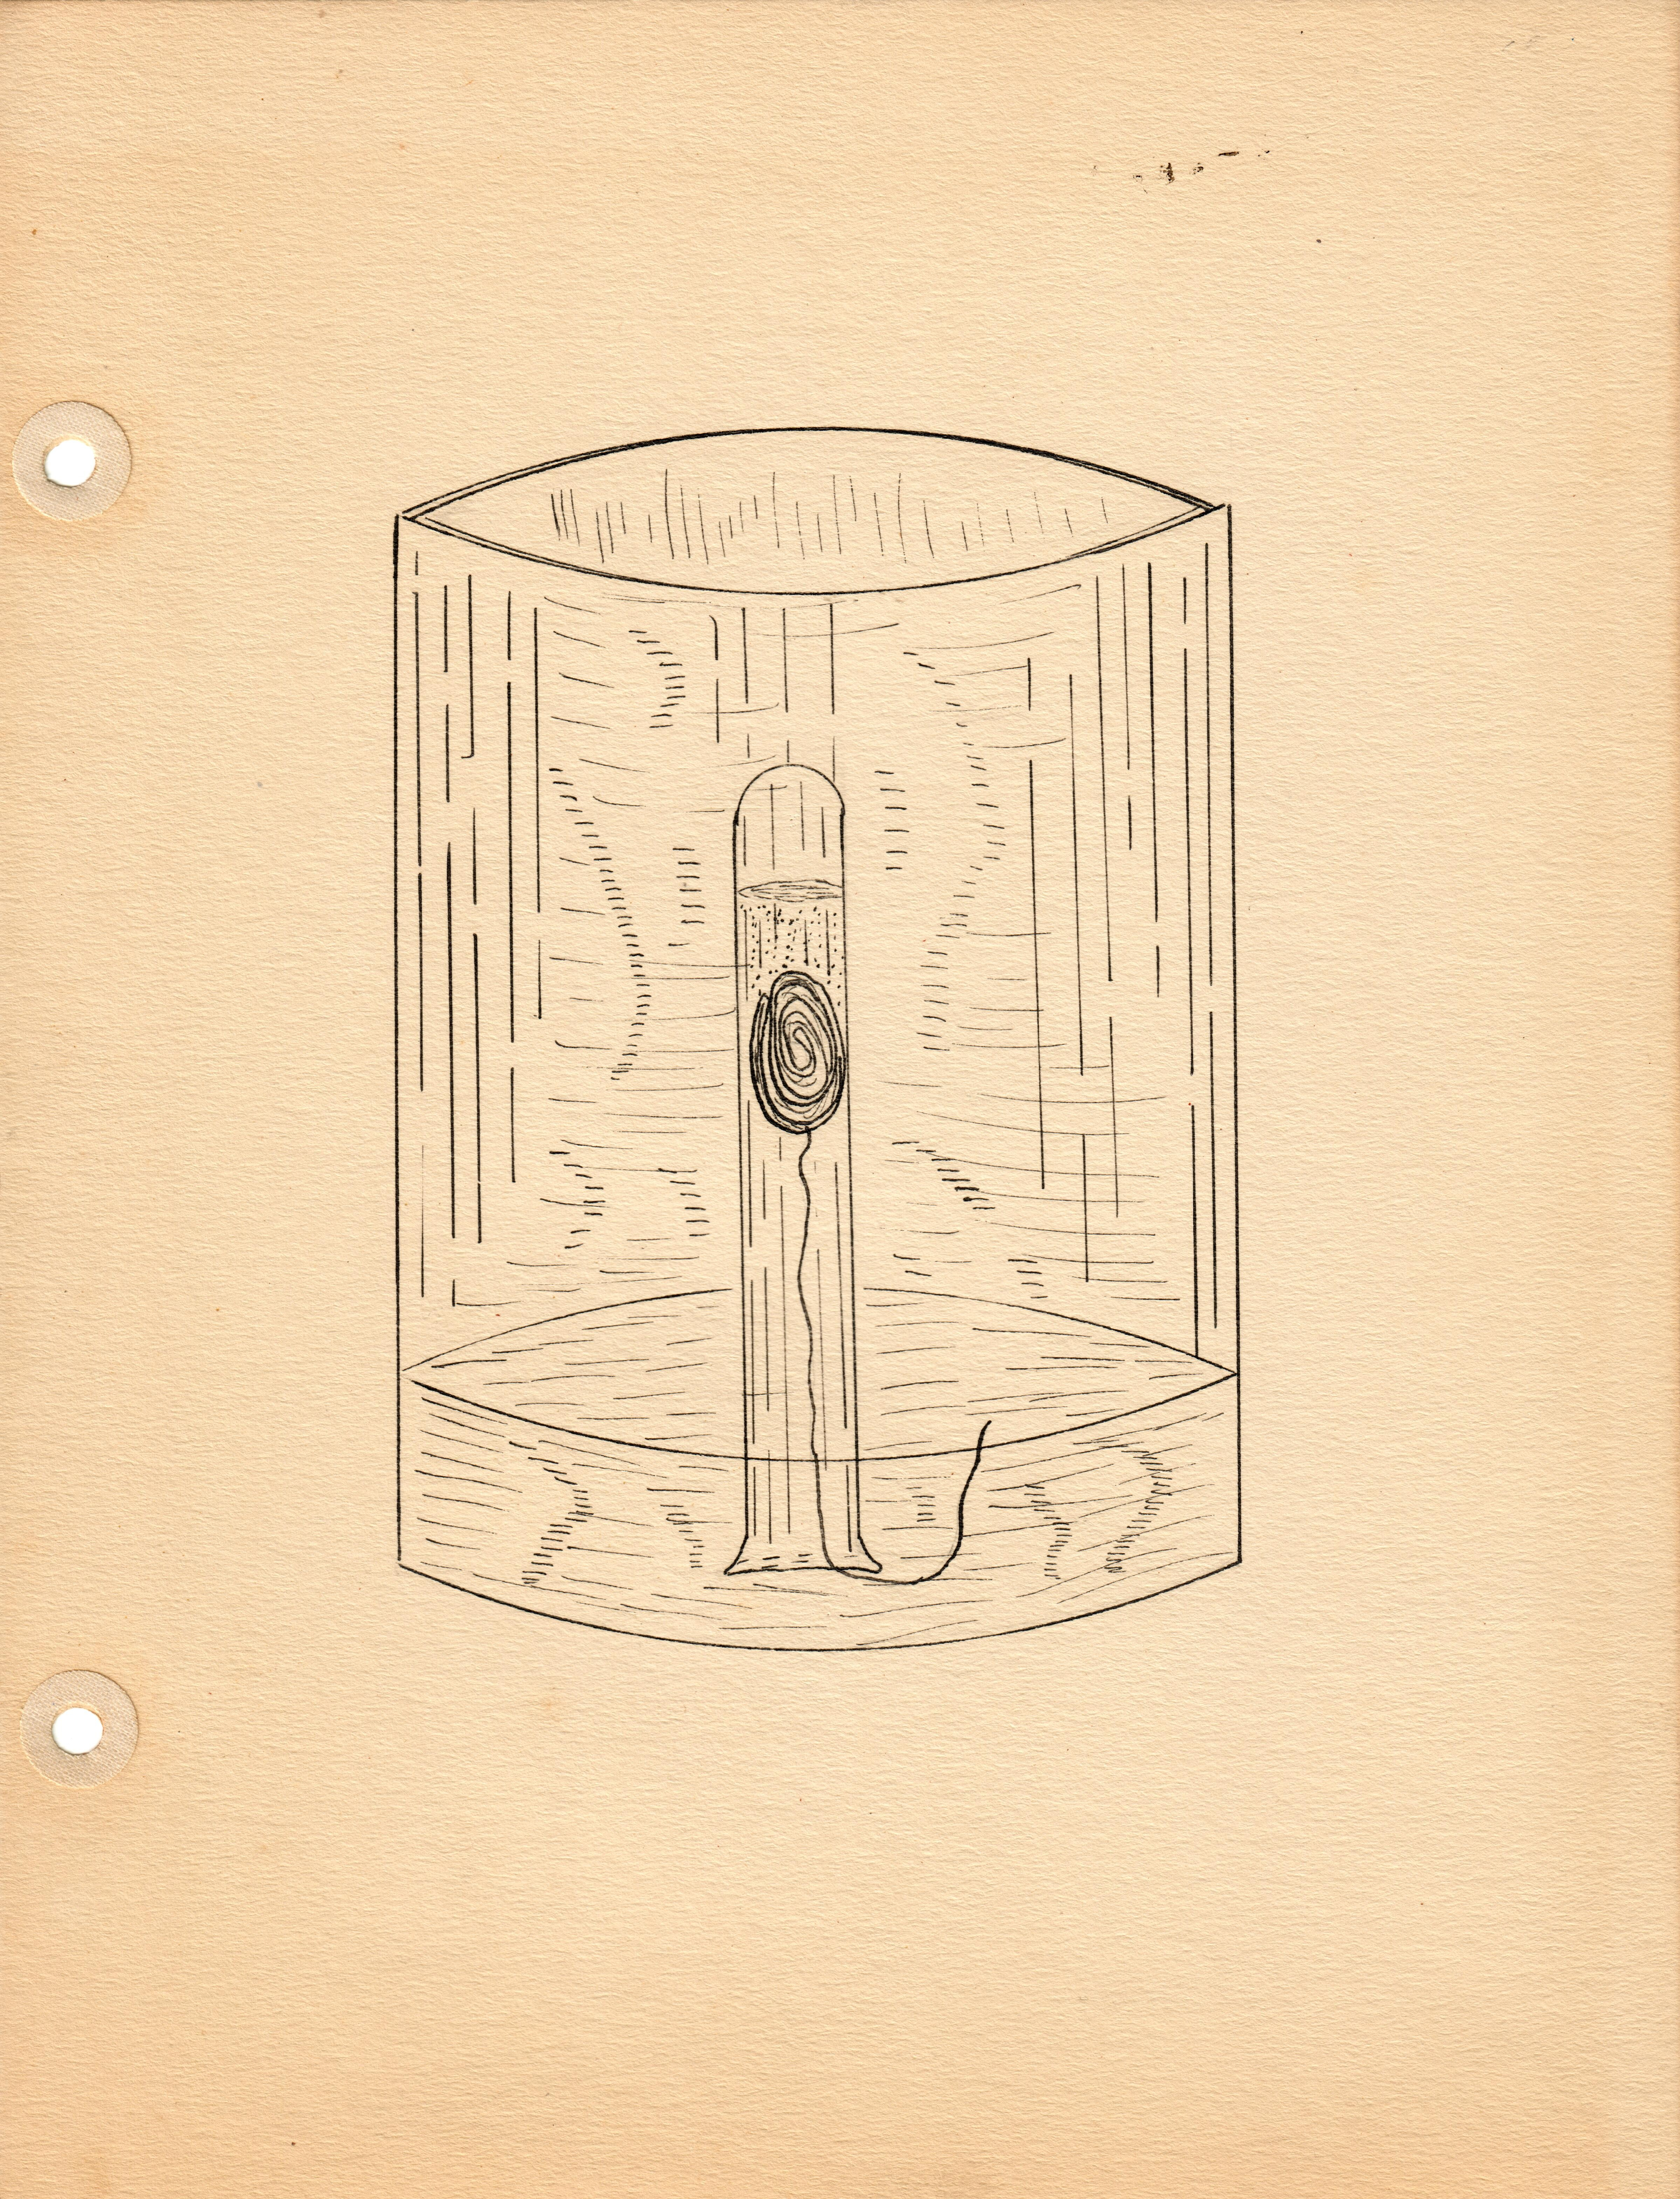
Gas Capture with Test Tube in Beaker
Specialty: lab-equipment